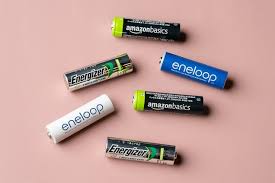
Waste category: battery